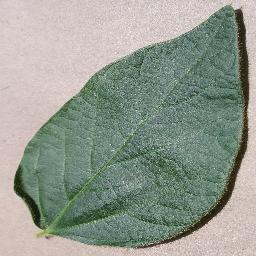
Label: Soybean___healthy